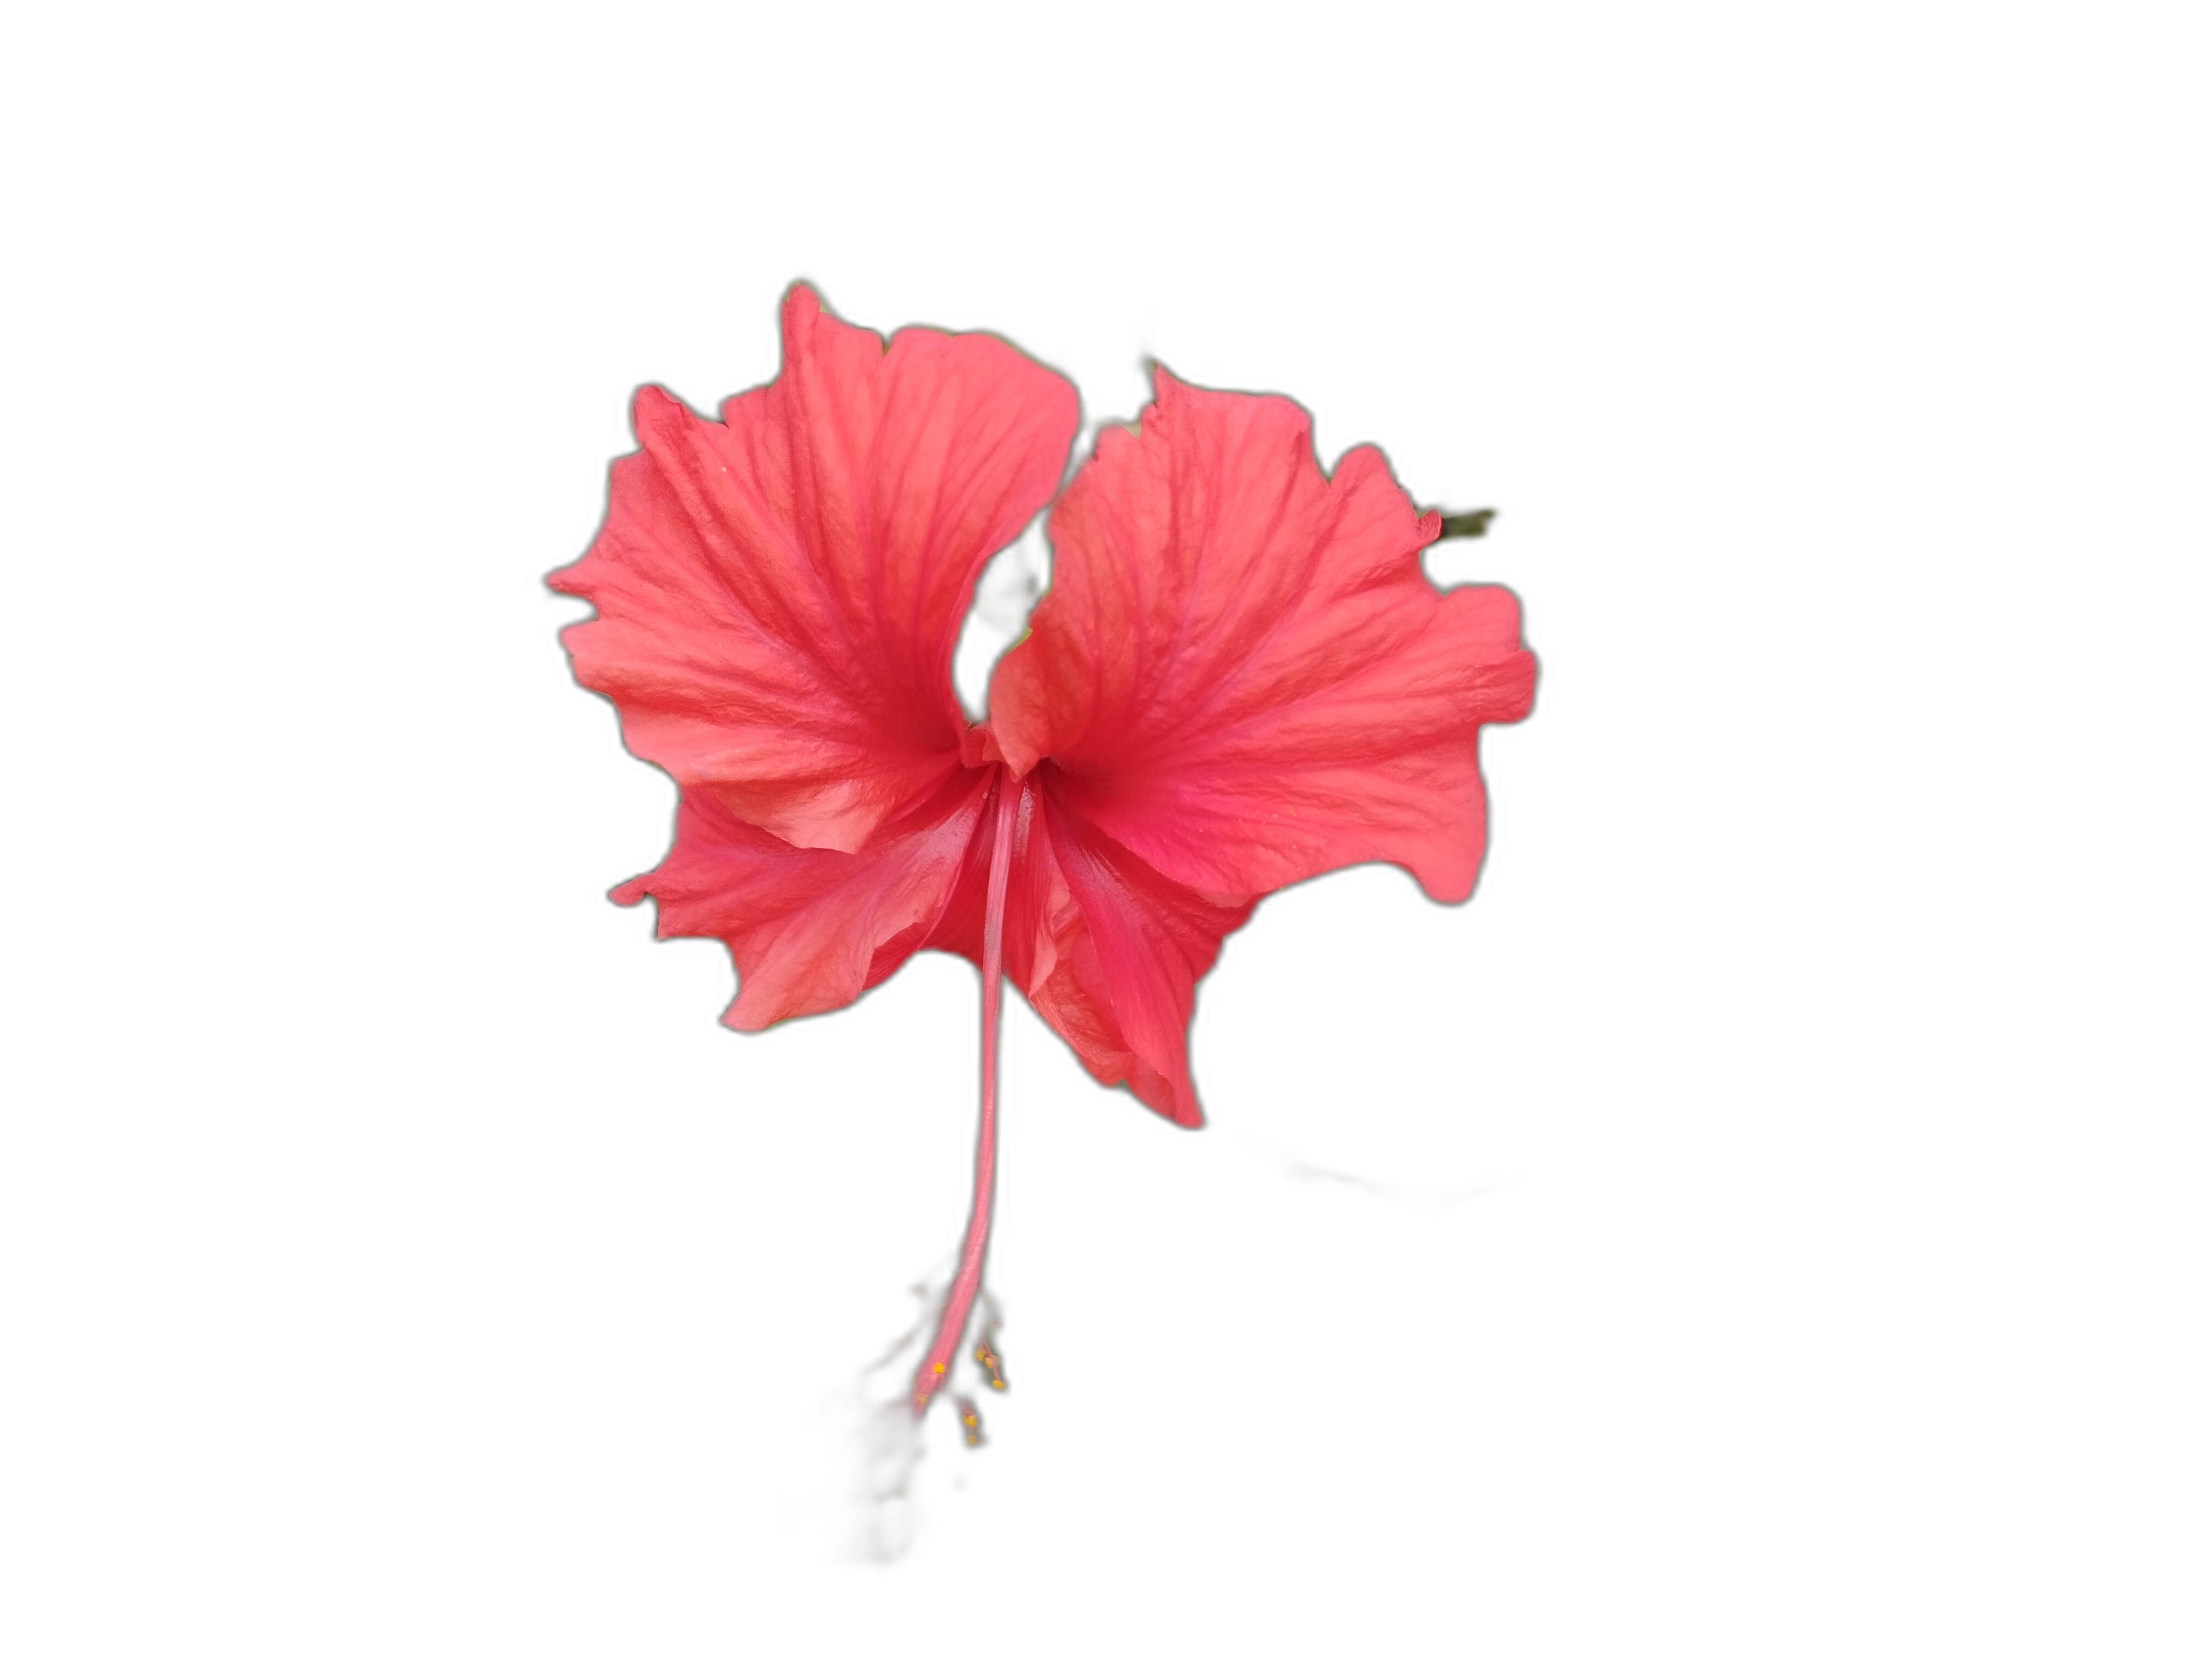
Label: Hibiscus